Toribio Ayerza

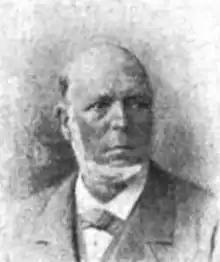
Toribio Ayerza

Toribio Ayerza (1815–1884) was an Argentine physician of Basque origin who was co-founder of the Argentina Red Cross along with Guillaume Rawson.